Argentonia

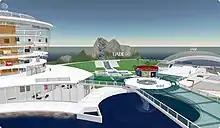
View of the Virtual Campus of UADE made by Argentonia.

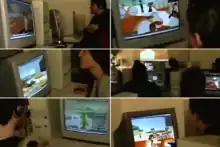
Students using the virtual campus of UADE University developed by Argentonia.

The avatar developed by the company was called "Lanatron" and it was the journalist's 3D alter ego so that he could interact with his audience. The broadcast was covered by the main newspapers in the country such as La Nación, Clarín and Infobae.